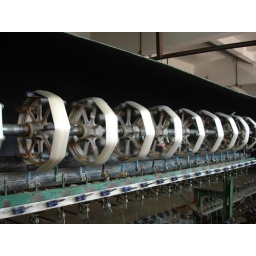
Cocoons are soaked in water and then put into the machine to make silk thread.Dongwu Silk Factory.Shanghai.